Godwin Plots

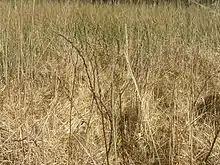
This plot is cut every three years

The Godwin Plots are one of the world's longest running science experiments. They can be found at Wicken Fen nature reserve, Cambridgeshire, England.